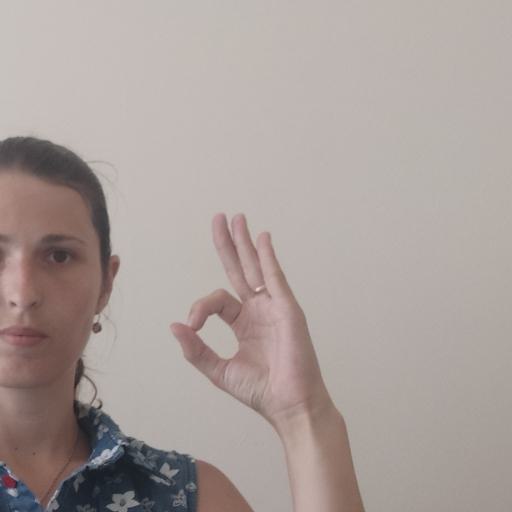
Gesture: ok